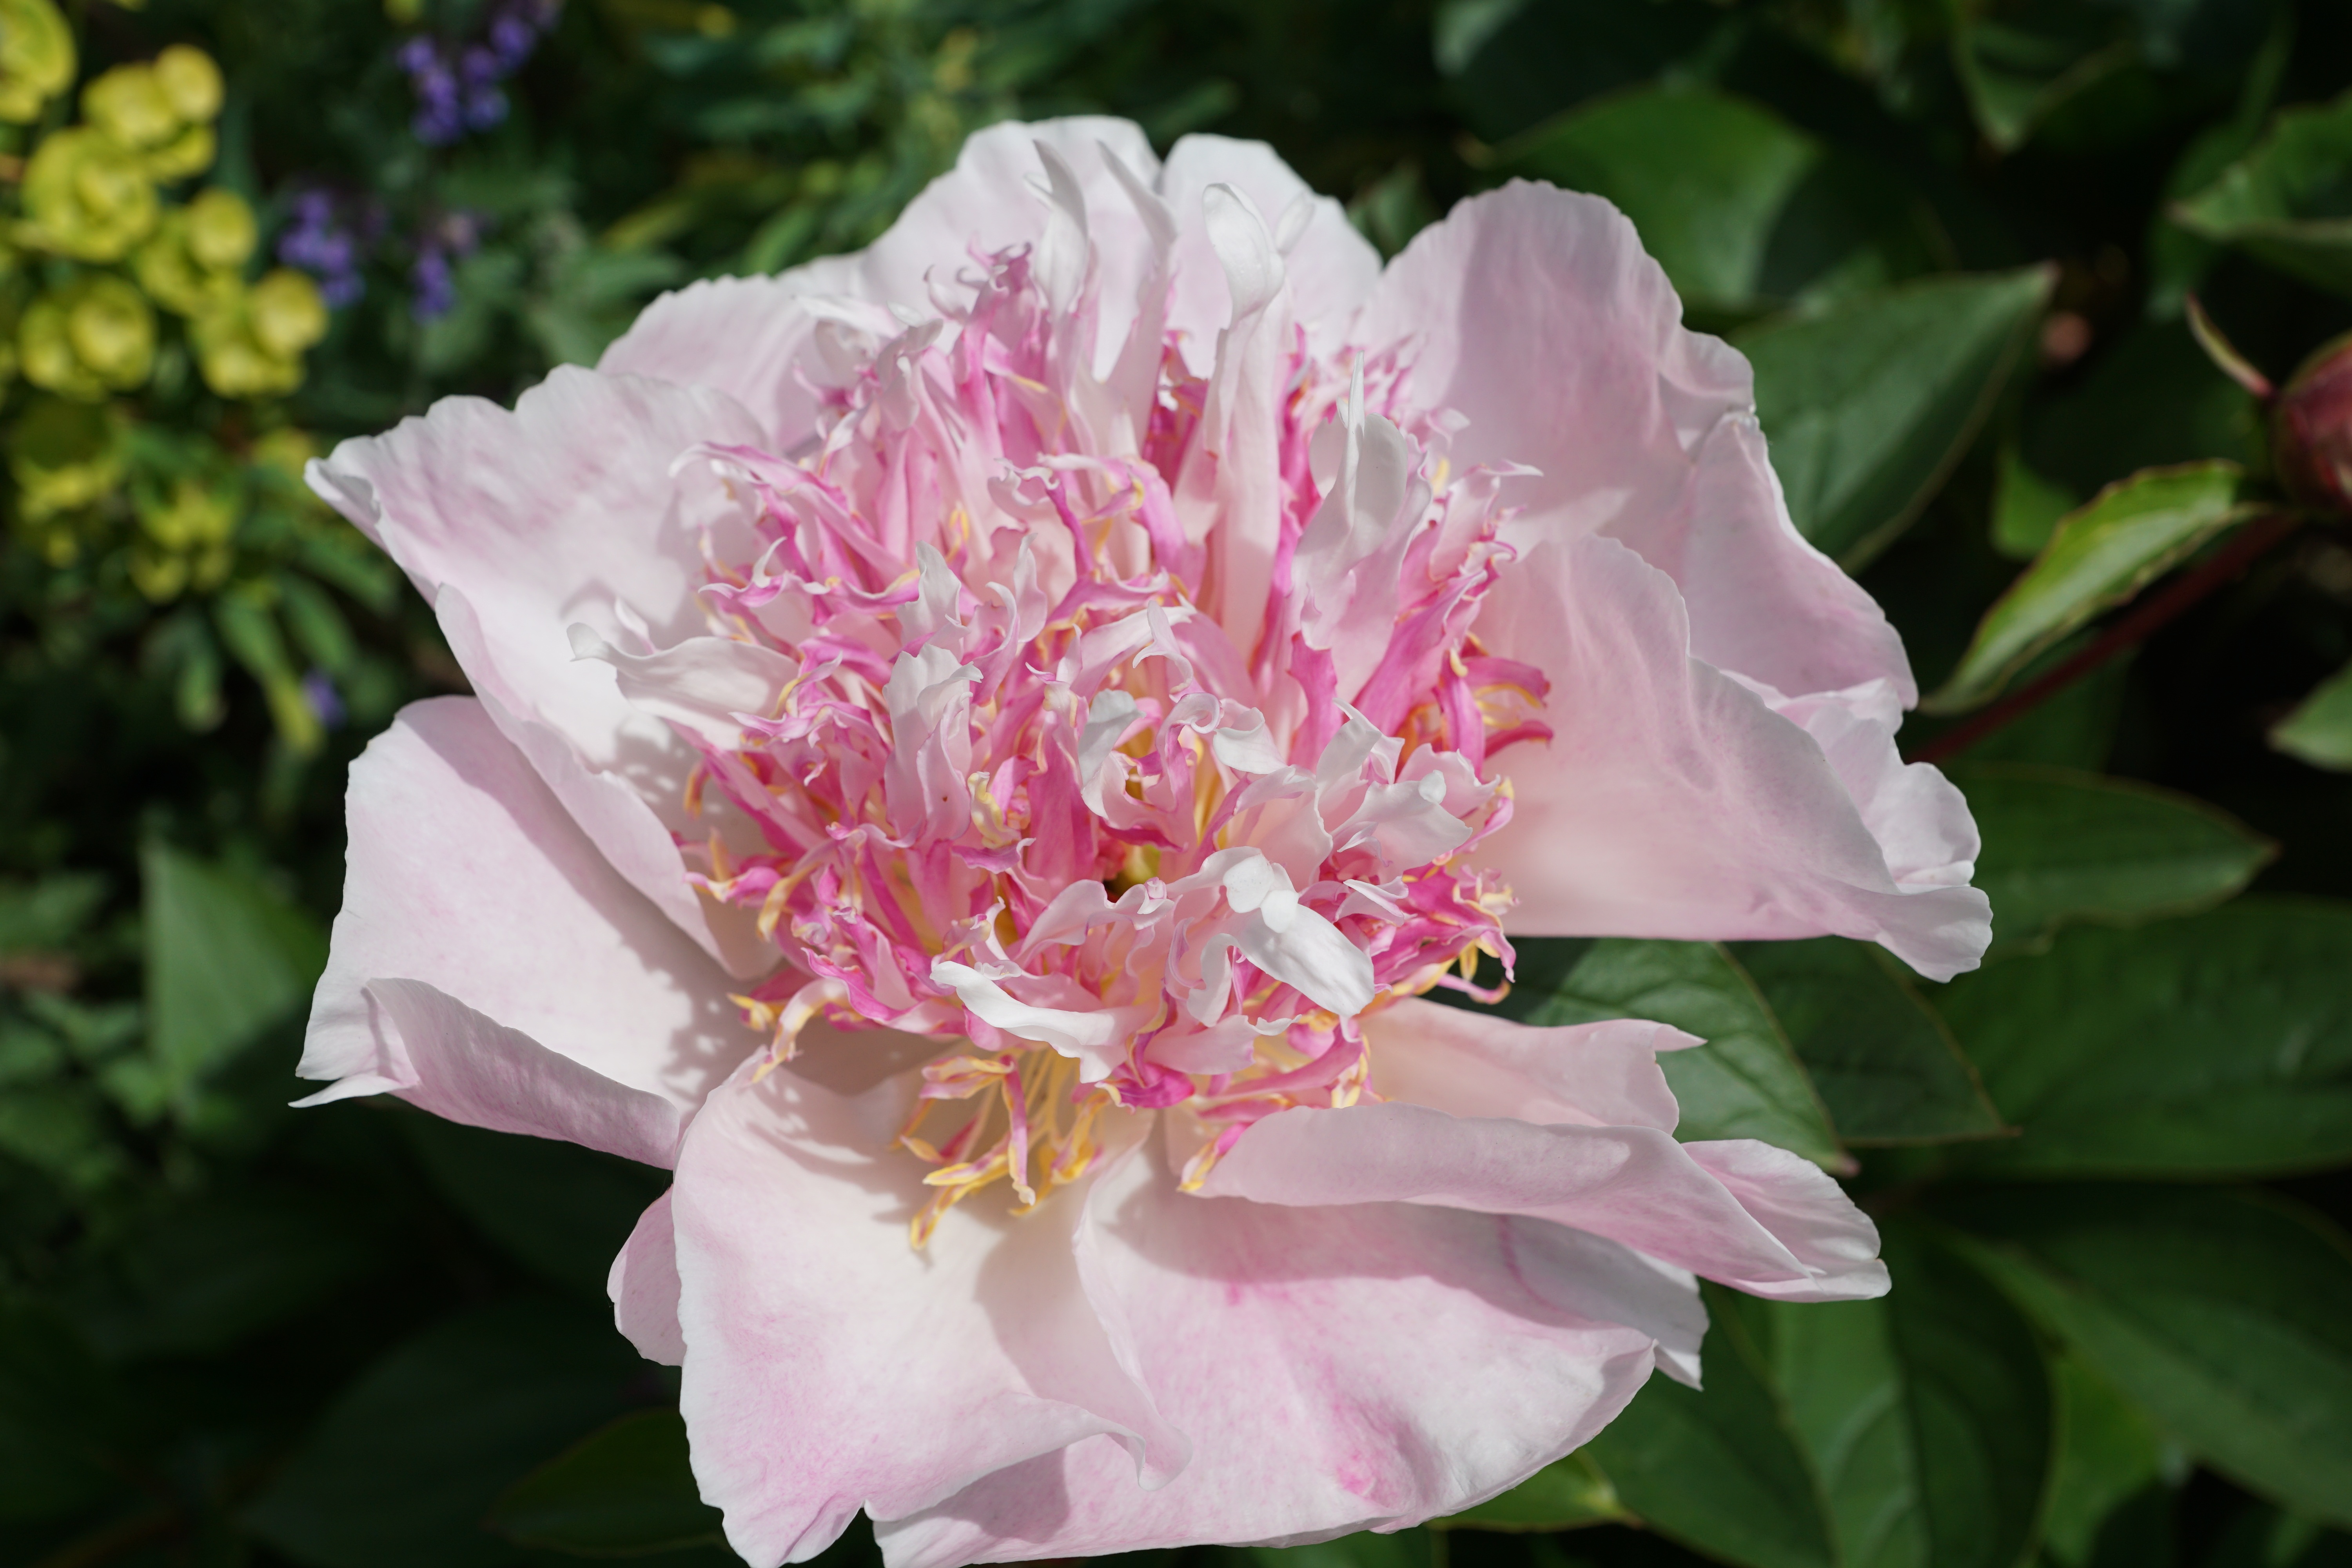
nature, blossom, plant, flower, petal, bloom, rose, spring, close, flora, petals, shrub, peony, fragrance, flowering plant, garden roses, rose family, woody plant, land plant, rosa centifolia